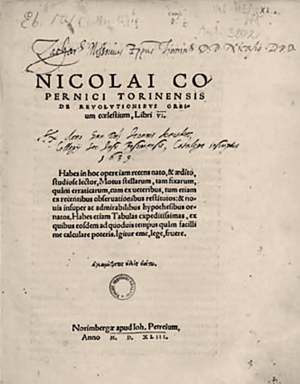
Nicolai Copemici Torinensis
Nicaise Elleboode ou Nicasius Ellebode est un enseignant, médecin, philosophe, philologue, traducteur, conseiller, collectionneur et poète flamand du XVIᵉ siècle, né à Cassel, en 1535, mort à Pozsony, le 4 juin 1577. Les chercheurs contemporains le considèrent comme l'un des plus éminents philologues grecs de son siècle. En effet, dans les dernières années, de nombreuses contributions élogieuses ont été écrites dans la littérature professionnelle internationale et hongroise. Il est notamment particulièrement remarquable dans l'émendation, l'explication et la traduction latine de divers textes dont ceux d'Aristote et d'Aristophane. Il a également parcouru l’Europe. À ce titre, il a relié les extrémités des possessions de la maison de Habsbourg. En plus d'Erasmus et de Justus Lipsius, il est important de mentionner Ellebaudt en tant que figure importante des relations entre les Pays-Bas espagnols et la Hongrie à l'heure de l’humanisme. Bien que ces trois personnages ont joué un rôle important dans la vie spirituelle du bassin des Carpates, seul Ellebaudt vivait et travaillait géographiquement en Hongrie.